Horchata

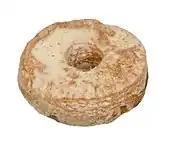
An -flavored doughnut

Horchata, as a flavor, makes appearances in ice cream, cookies, and other sweets, and other products such as RumChata, an alcoholic tribute to the beverage. Some smoothie shops, cafés, and McDonald's in the U.S. have been experimenting with horchata-flavored frappes.